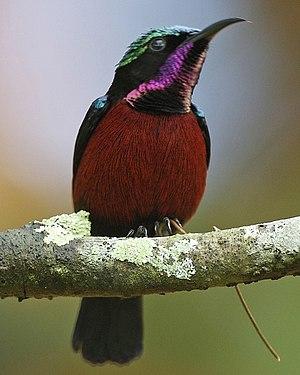
Le genre Leptocoma regroupe six espèces d'oiseaux appartenant à la famille des Nectariniidae. On le trouve dans le sud de l'Asie tropicale jusqu'en Papouasie-Nouvelle-Guinée. Ses membres sont parfois inclus dans le genre Nectarinia
Leptocoma sperata est une espèce de passereaux de la famille des Nectariniidae.